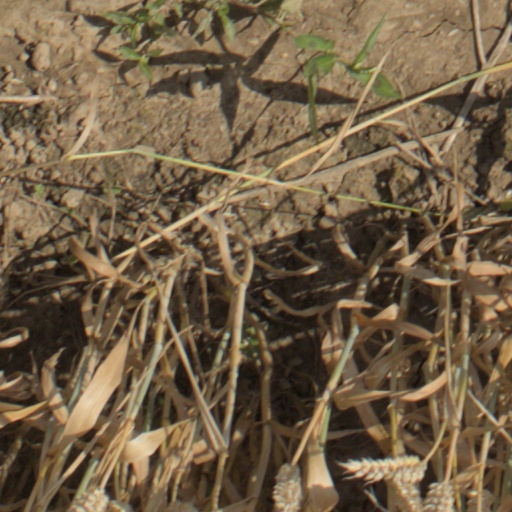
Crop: wheat